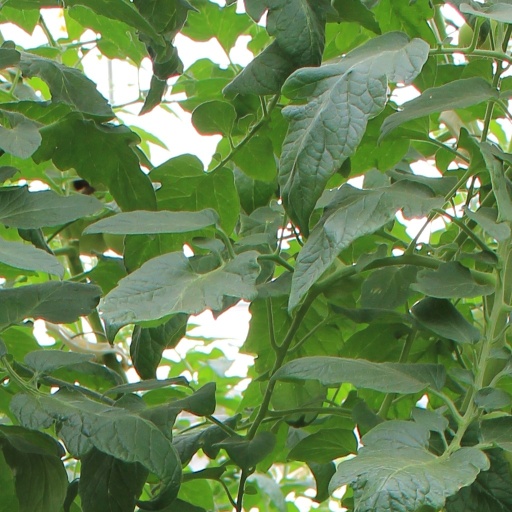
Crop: tomato